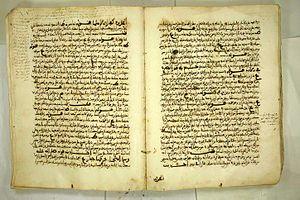
Un hadith ou hadîth est une communication orale du prophète de l'islam Mahomet et, par extension, un recueil qui comprend l'ensemble des traditions relatives aux actes et aux paroles de Mahomet et de ses compagnons, précédées chacune d'une chaîne de transmetteurs remontant jusqu'à Mahomet. Considérés comme des principes de gouvernance personnelle et collective pour certains courants musulmans, ils sont aussi désignés sous le nom de « la tradition du Prophète ».
Le Sahih Muslim est l'un des six plus grands recueils de hadith de l'islam sunnite. Il est aussi appelé Al-Musnadu Al-Sahihu bi Naklil Adli. Il est considéré dans le milieu sunnite comme la deuxième collection de hadith la plus authentique après le Sahih al-Bukhari. Il fut écrit par l'imam Muslim ibn al-Hajjaj au IXᵉ siècle lorsque celui-ci voyagea dans la péninsule arabique, en Irak, en Égypte et en Syrie. Certains ont parfois même privilégié l'œuvre de l'imam Muslim au Jâmi’us-Sahih d’al-Bukhari. L’imam Muslim précise que sur les trois cent mille hadiths qu'il rassembla en quinze années, il n'en considéra que 9 200 comme authentiques, qu'il compila en 54 chapitres.